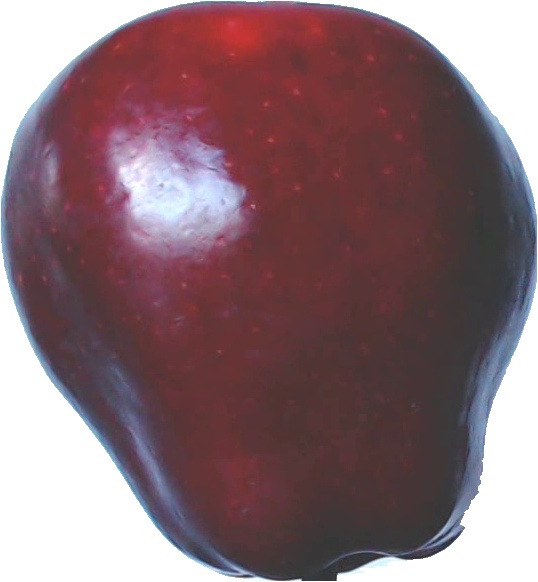
Label: apple_red_delicios_1